United States in World War I

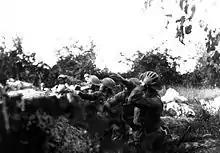
American soldiers on the Piave front hurling hand grenades into the Austrian trenches

At first, Wilson tried to maintain neutrality while fighting off the submarines by arming American merchant ships with guns powerful enough to sink German submarines on the surface (but useless when the U-boats were under water). After submarines sank seven U.S. merchant ships, Wilson finally went to Congress on April 2, 1917, calling for a declaration of war on the German Empire, which Congress voted on April 6.